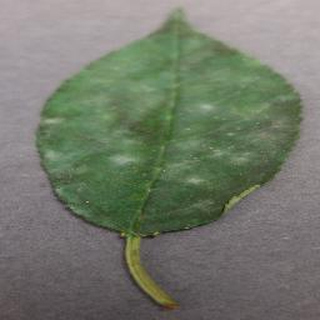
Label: cherry_powdery_mildew